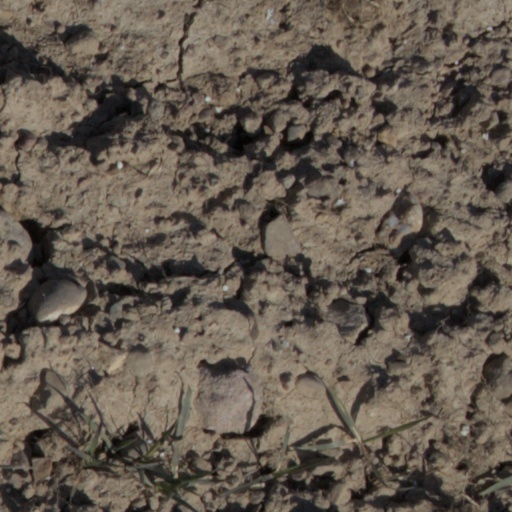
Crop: wheat